Toyota in motorsport

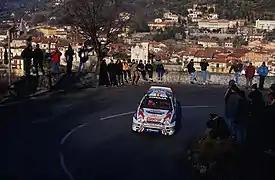
Double world champion Carlos Sainz driving a Toyota Corolla WRC at the 1999 Monte Carlo Rally.

Toyota returned to the WRC with a World Rally Car based on the Toyota Corolla. The Corolla WRC debuted at the 1997 Rally Finland, with Auriol finishing in eighth place and Marcus Grönholm retiring. In the 1998 season, Sainz came within two points of the world title, after his Corolla WRC suffered an engine failure only 500 metres from the finish of the final stage of the final rally in Great Britain. Toyota were within six points of the manufacturers' championship.